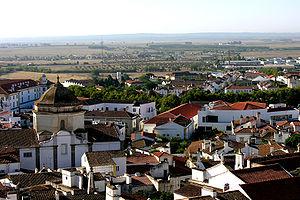
Le Portugal, en forme longue la République portugaise, en portugais : República Portuguesa, est un pays d'Europe du Sud, membre de l'Union européenne, situé dans l'Ouest de la péninsule Ibérique. Délimité au nord et à l'est par l'Espagne puis au sud et à l'ouest par l'océan Atlantique, il est le pays le plus occidental de l'Europe continentale. Il comprend également les archipels des Açores et de Madère, deux régions autonomes situées dans le nord de l'océan Atlantique, pour une superficie totale de 92 090 km². Membre fondateur de l'OTAN, le Portugal est étroitement lié politiquement et militairement avec l'ensemble des autres pays occidentaux. Il est également membre de l’OCDE, de l'ONU, du conseil de l'Europe et de l’espace Schengen et est l'un des pays fondateurs de la zone euro. Le Portugal entretient en outre d'importantes relations avec l'Espagne et la France, l'Allemagne, le Royaume-Uni et l'Italie, qui sont ses cinq plus importants partenaires commerciaux.